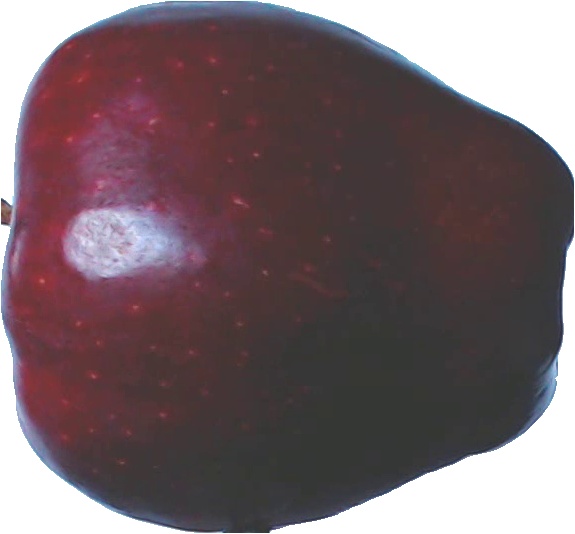
Label: apple_red_delicios_1